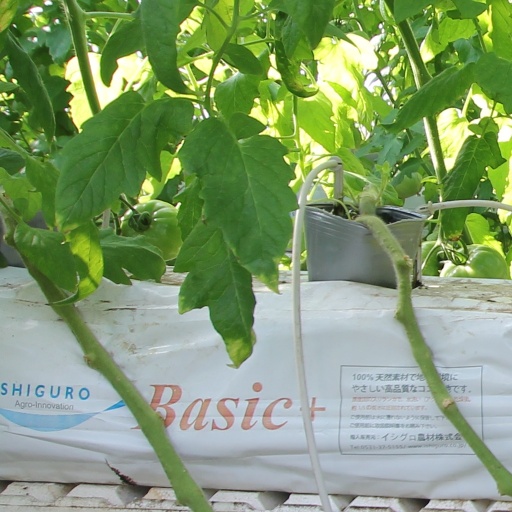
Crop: tomato